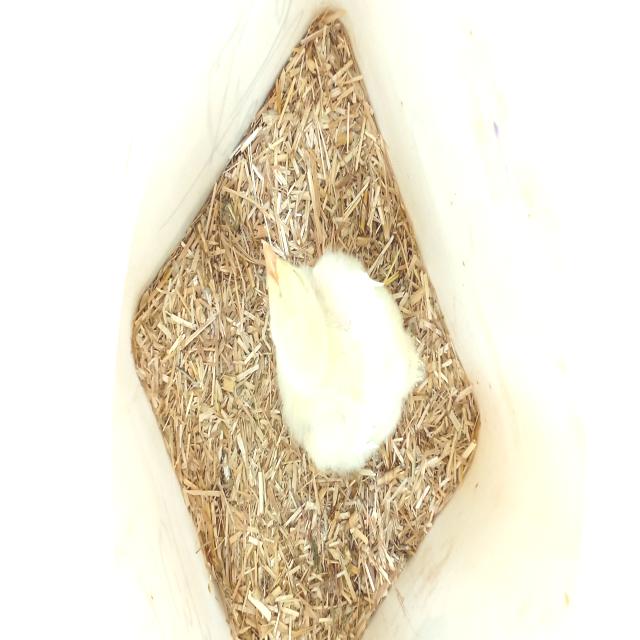
Weight: 207 g